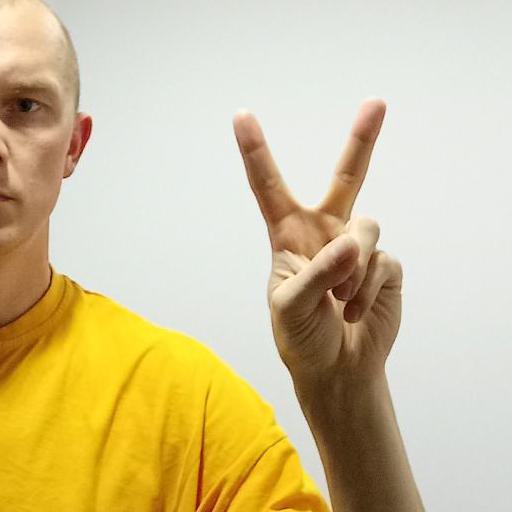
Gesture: peace